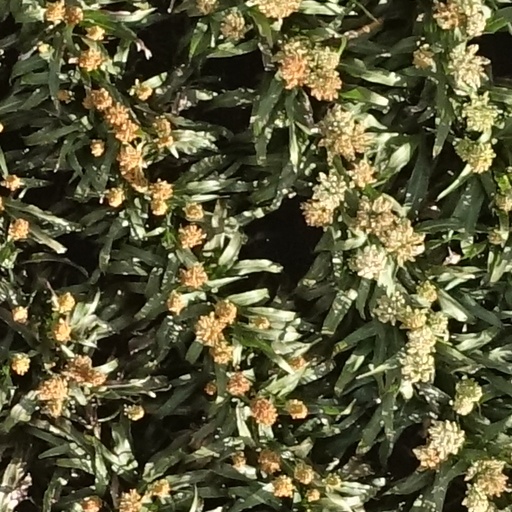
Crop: sorghum